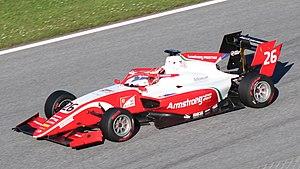
La Formule 3 FIA, également connue sous son acronyme F3, est une catégorie de compétition automobile de type monoplace. Réglementée par la Fédération internationale de l'automobile, la catégorie Formule 3 sert d'étape de sélection parmi les jeunes pilotes de course souhaitant devenir professionnel et/ou accéder à la Formule 1.
Marcus Armstrong, né le 29 juillet 2000 à Christchurch, est un pilote automobile néo-zélandais, qui participe en 2020 au championnat de Formule 2 avec l'écurie Française ART Grand Prix.